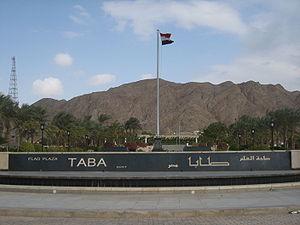
Taba est un village égyptien près de l'extrémité nord du Golfe d'Aqaba et de la frontière israélienne. Sa population n'a jamais dépassé une poignée de Bédouins, et Taba a été le dernier terrain rendu en 1989 à l'Égypte dans le cadre du traité de paix israélo-égyptien, après qu'une commission internationale eut statué sur la position de Taba par rapport à la frontière.